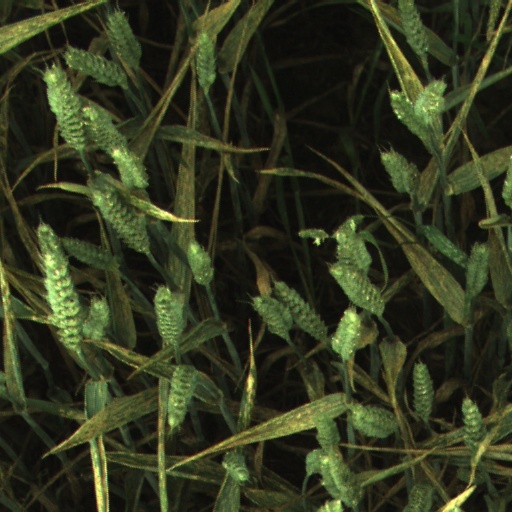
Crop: wheat